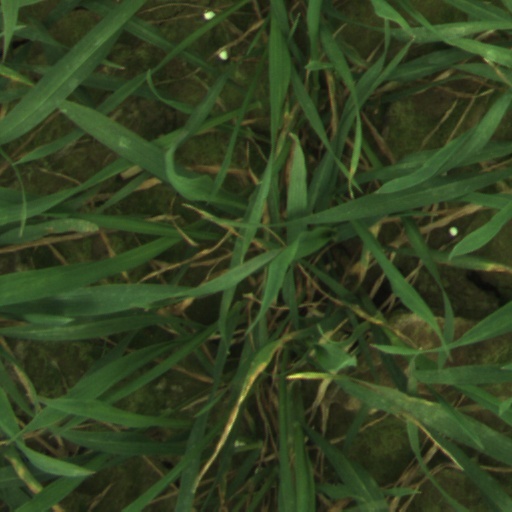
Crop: wheat